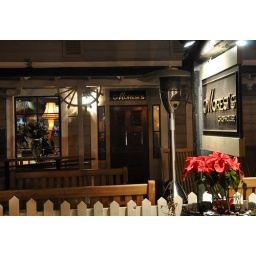
Moresi's Chophouse, Clayton, CA. They had a lady leg lamp in the window like the one in &amp;quot;A Christmas Story.&amp;quot;